CNES

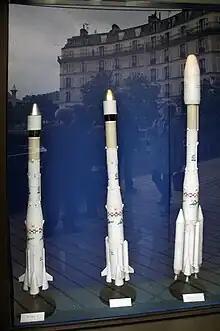
Ariane 1, 3 and 4 models in a CNES window

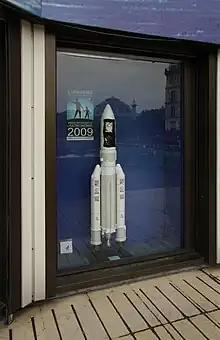
Ariane 5-ECA model showcase at CNES, Paris

France was the third space power (see Diamant) to achieve access to space after the USSR and US, sharing technologies with Europe to develop the Ariane launcher family. Commercial competition in space is fierce, so launch services must be tailored to space operators' needs. The latest versions of the Ariane 5 launch vehicle can launch large satellites to geosynchronous orbit or perform dual launches—launching two full-size satellites with one rocket—while the other launch vehicles used for European payloads and commercial satellites—the European/Italian Vega and Russian Soyuz-2—are small and medium-lift launchers, respectively.